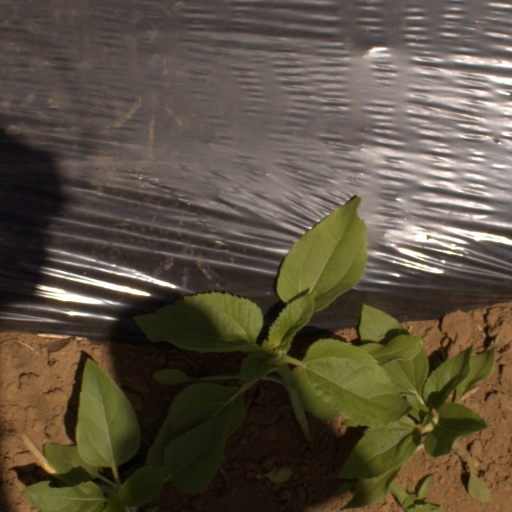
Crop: Jerusalem artichoke